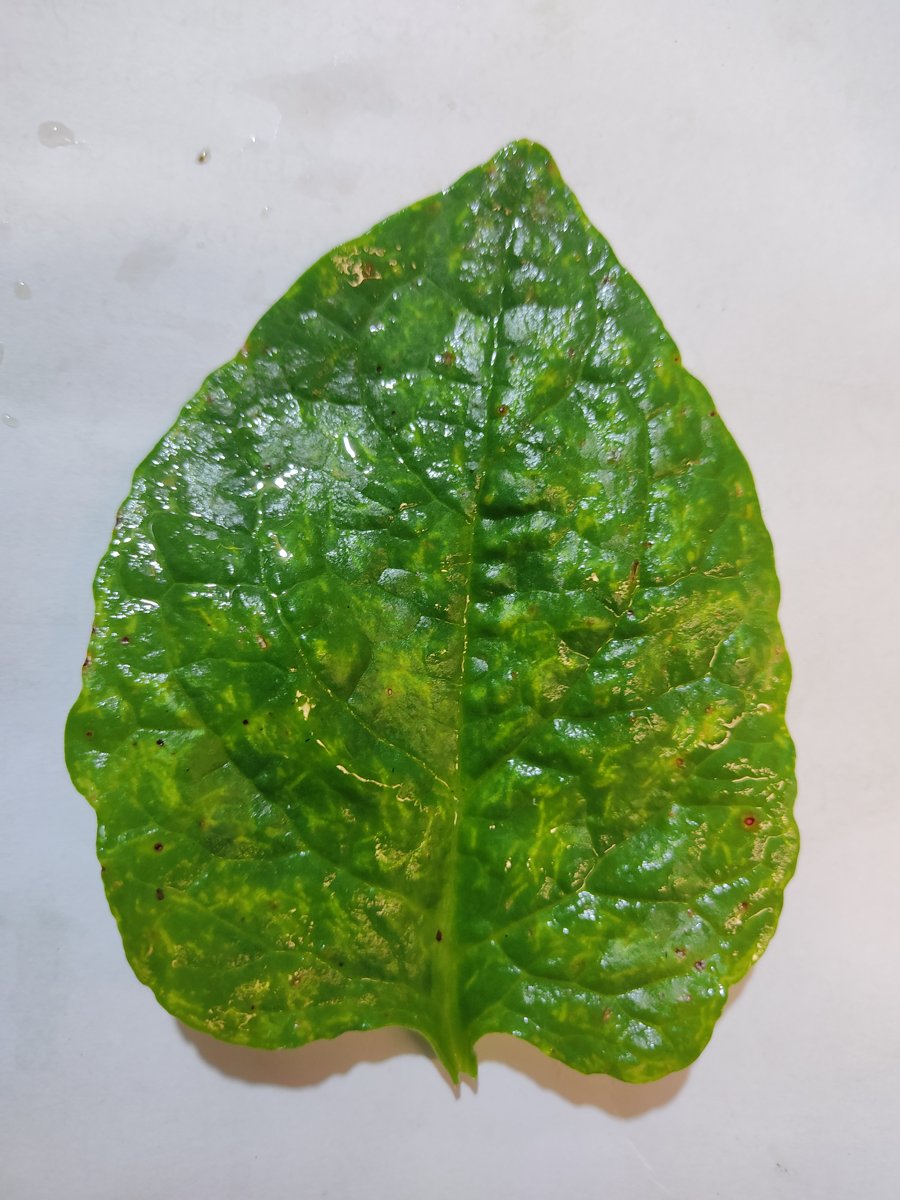
Label: Downy-Mildew